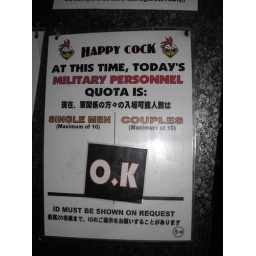
Our next stop was &amp;quot;Happy Cock&amp;quot; - a popular international bar in Fukuoka....and this was the sign hanging outside the door....